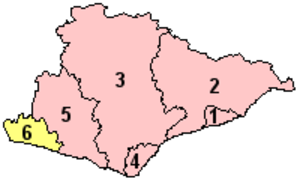
Le Sussex de l'Est est un comté du sud-est de l'Angleterre. Il se situe au sud de Londres, entre le Sussex de l'Ouest, le Surrey et le Kent. Son chef-lieu est Lewes.